Government in Norman and Angevin England

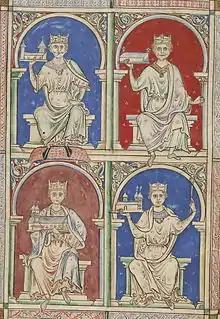
England's four Norman kings depicted in Matthew Paris' 13th century "Historia Anglorum". Row 1: William I and William II. Row 2: Henry I and Stephen.

From the Norman Conquest of 1066 to the death of King John in 1216, England was governed by the Norman and Plantagenet dynasties. The Norman kings preserved and built upon the institutions of Anglo-Saxon government. They also introduced new institutions, in particular, formalized feudalism. For later developments in English government, see Government in late medieval England.